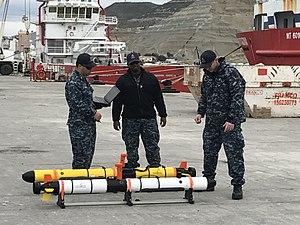
La disparition du sous-marin ARA San Juan est annoncée par le commandement de la marine argentine le 17 novembre 2017. Le contact est perdu avec le ARA San Juan (S-42), un sous-marin de classe Santa Cruz, depuis que celui-ci a envoyé sa position pour la dernière fois le 15 novembre 2017 à 430 km de la côte argentine. L'annonce de la découverte de l'épave est faite un an plus tard, le 16 novembre 2018.